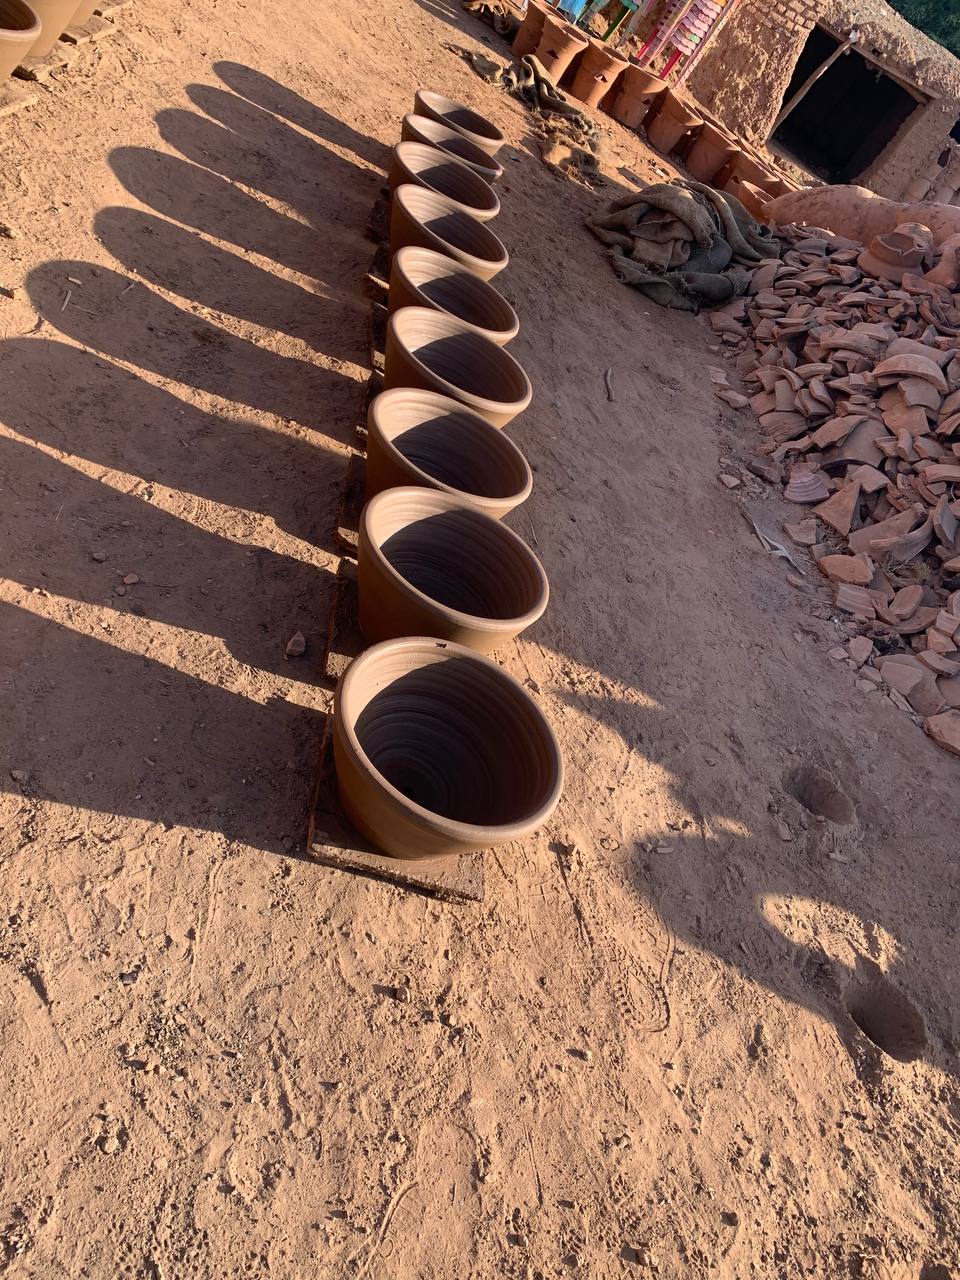
الوصف بالفصحى: أصص زرع طينية مصطفّة لتجف
الوصف بالعامية السودانية: أصايص زرع من طين مرصوصة تنشف
التصنيف: Local Culture & Objects
التصنيف الفرعي: Handicrafts